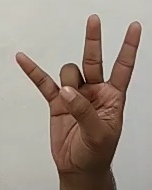
ASL sign: 7